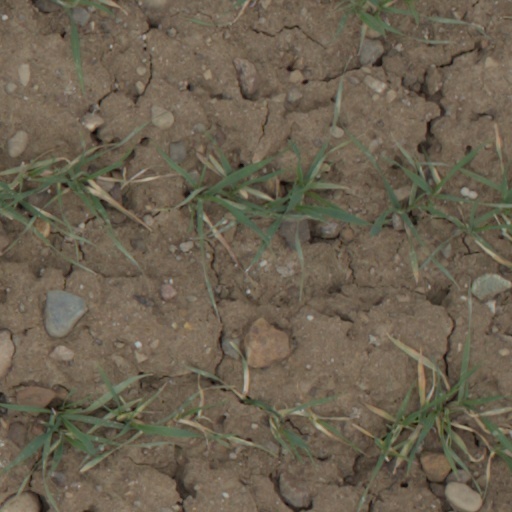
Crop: wheat